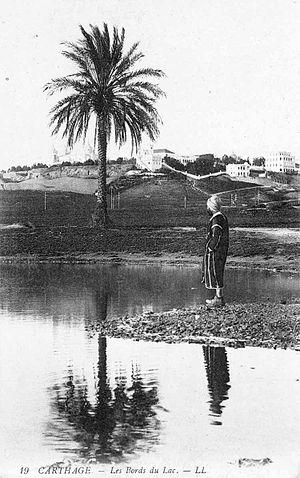
Les ports puniques de Carthage désignent les installations portuaires de la cité antique située sur le territoire de l'actuelle Tunisie.